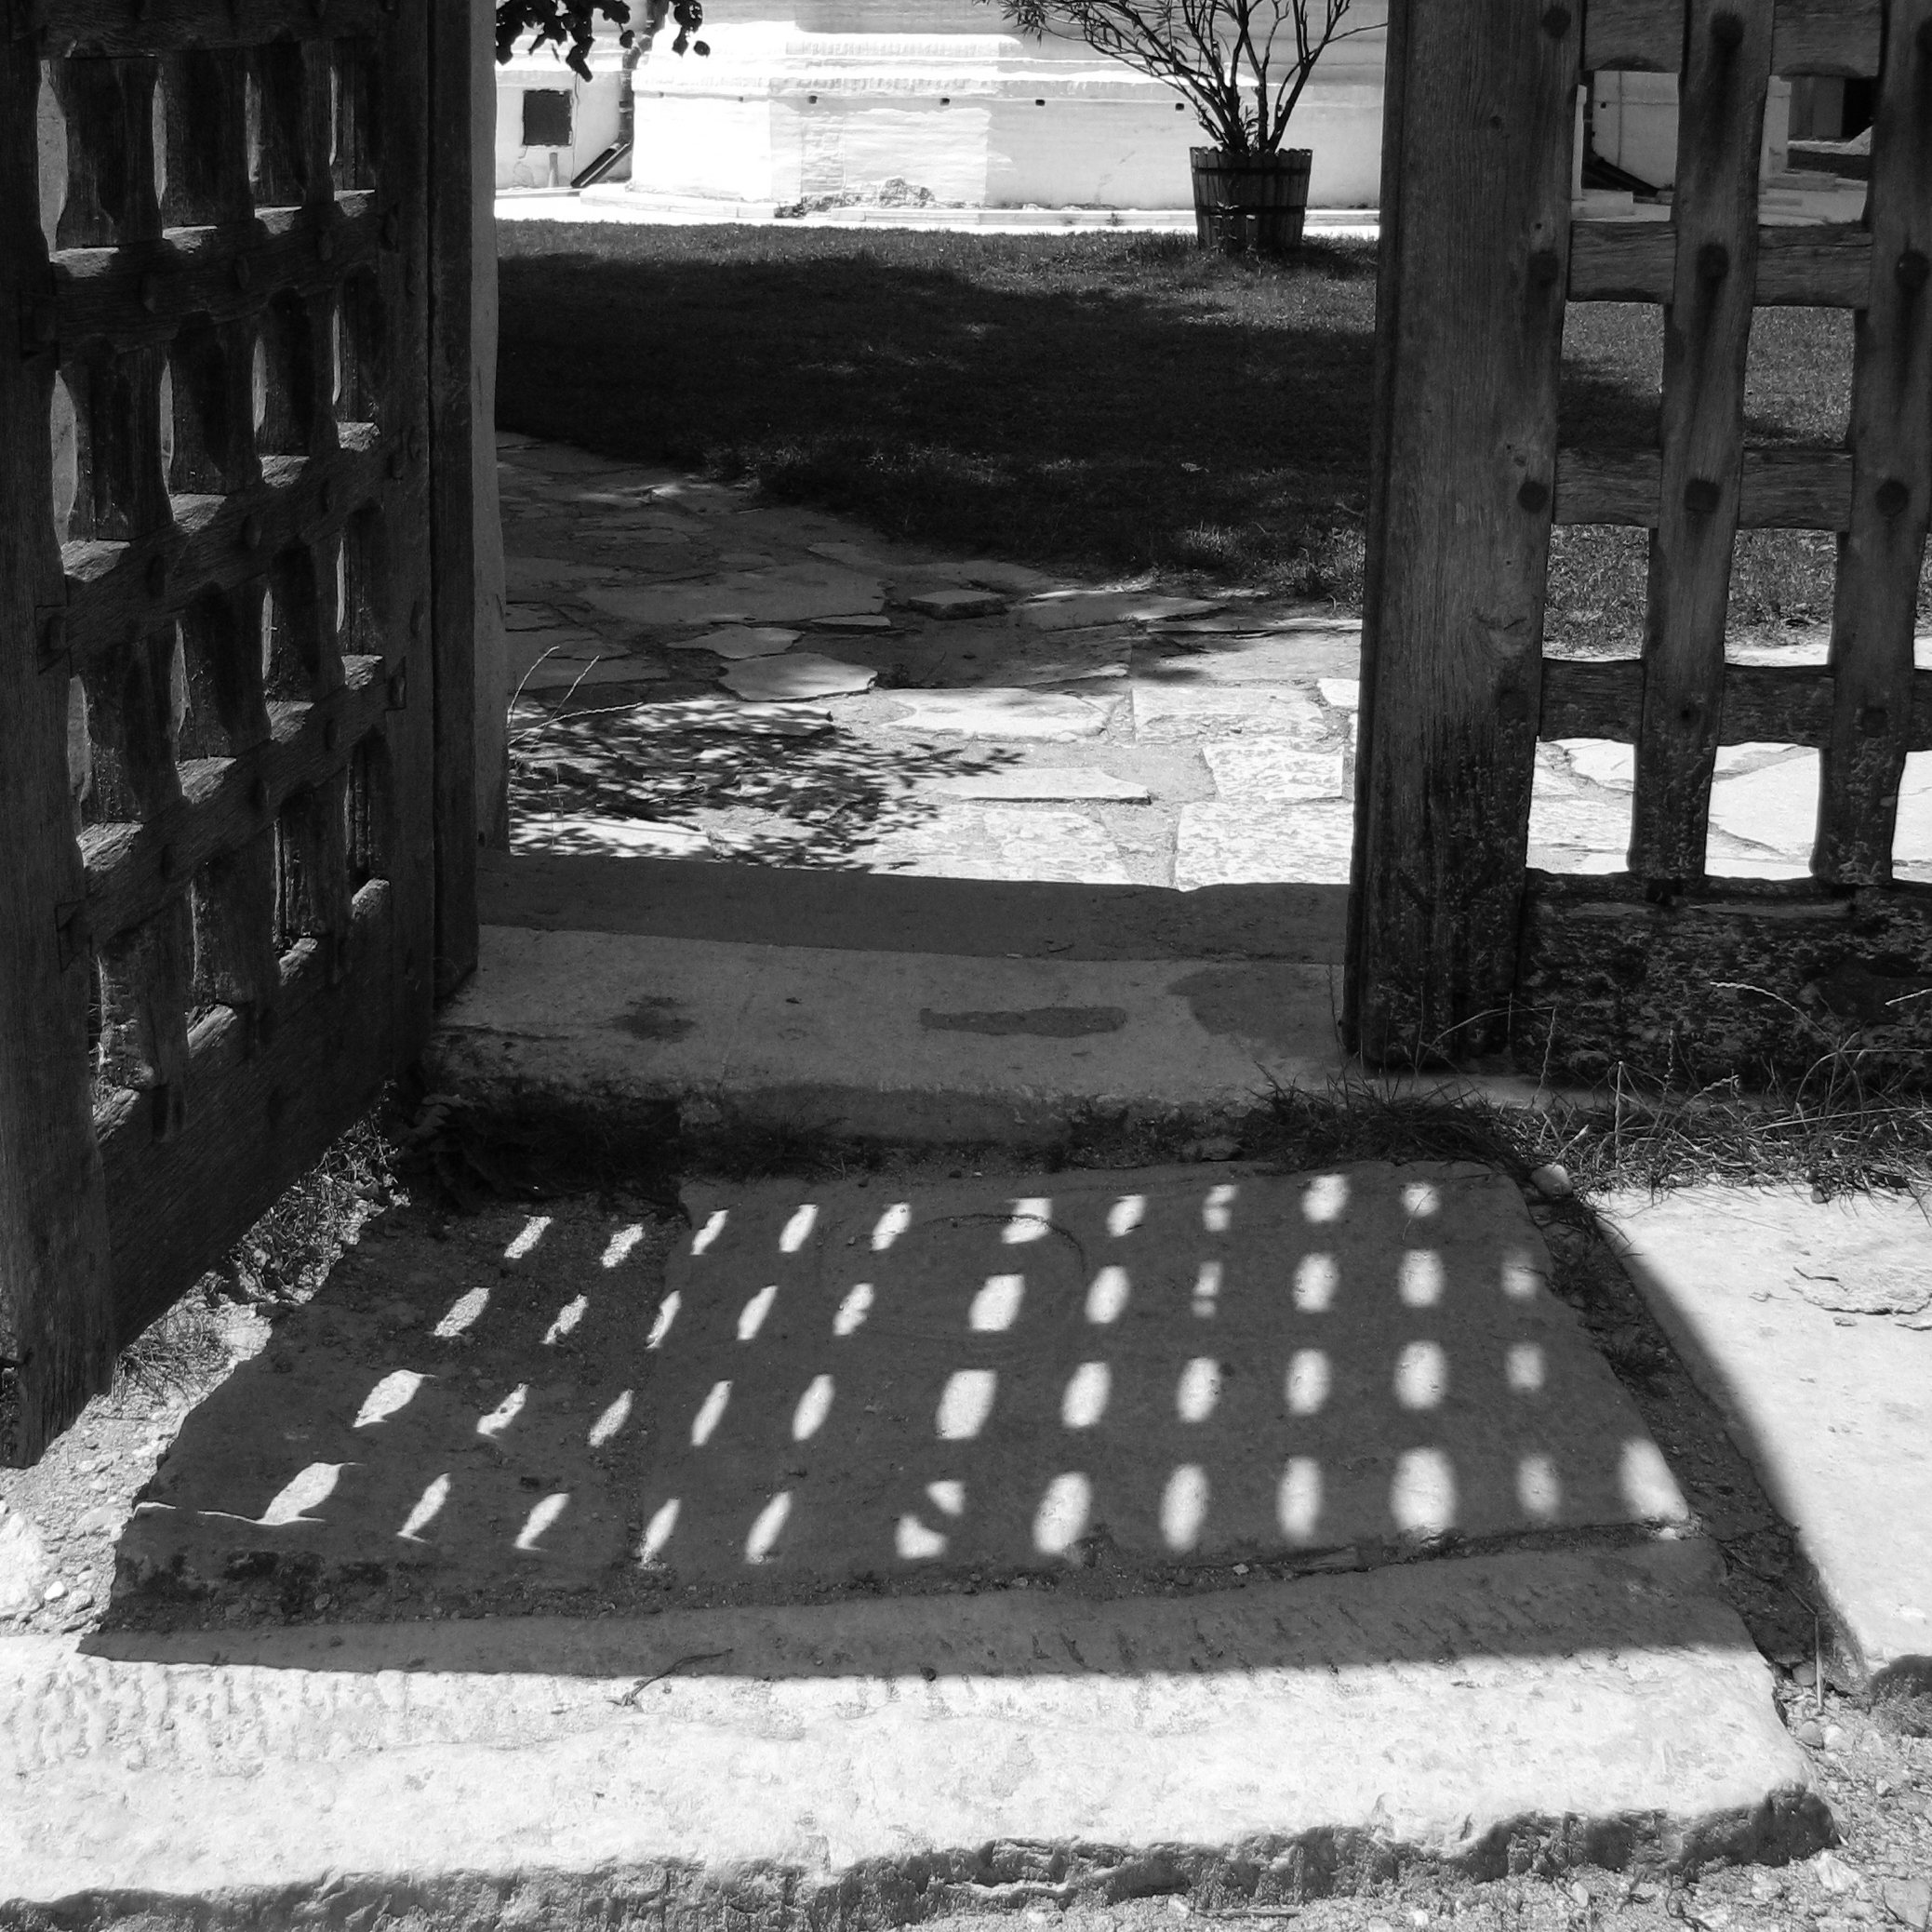
snow, black and white, architecture, road, white, street, photography, building, monument, photo, religion, church, black, monochrome, christian, photos, religious, free, de, monastery, churches, photograph, fotografie, history, christianity, romana, image, orthodox, unesco, eastern, shape, romania, convent, bor, biserica, arhitectura, wallachia, muntenia, tara, romaneasca, orthodoxy, romanian, ortodoxa, patrimoniu, manastire, ortodoxia, ortodoxie, ecclesiastical, bisericeasc, cladire, edificiu, oltenia, brancovenesc, brancoveanu, brancovan, horezu, hurez, hurezi, hurezimonastery, monasteryofhorezu, lmivliiaa09894, cre tinism, cre tin, br ncoveneasc, m n stireahurezi, carhitecturabr ncoveneasc, road surface, monochrome photography